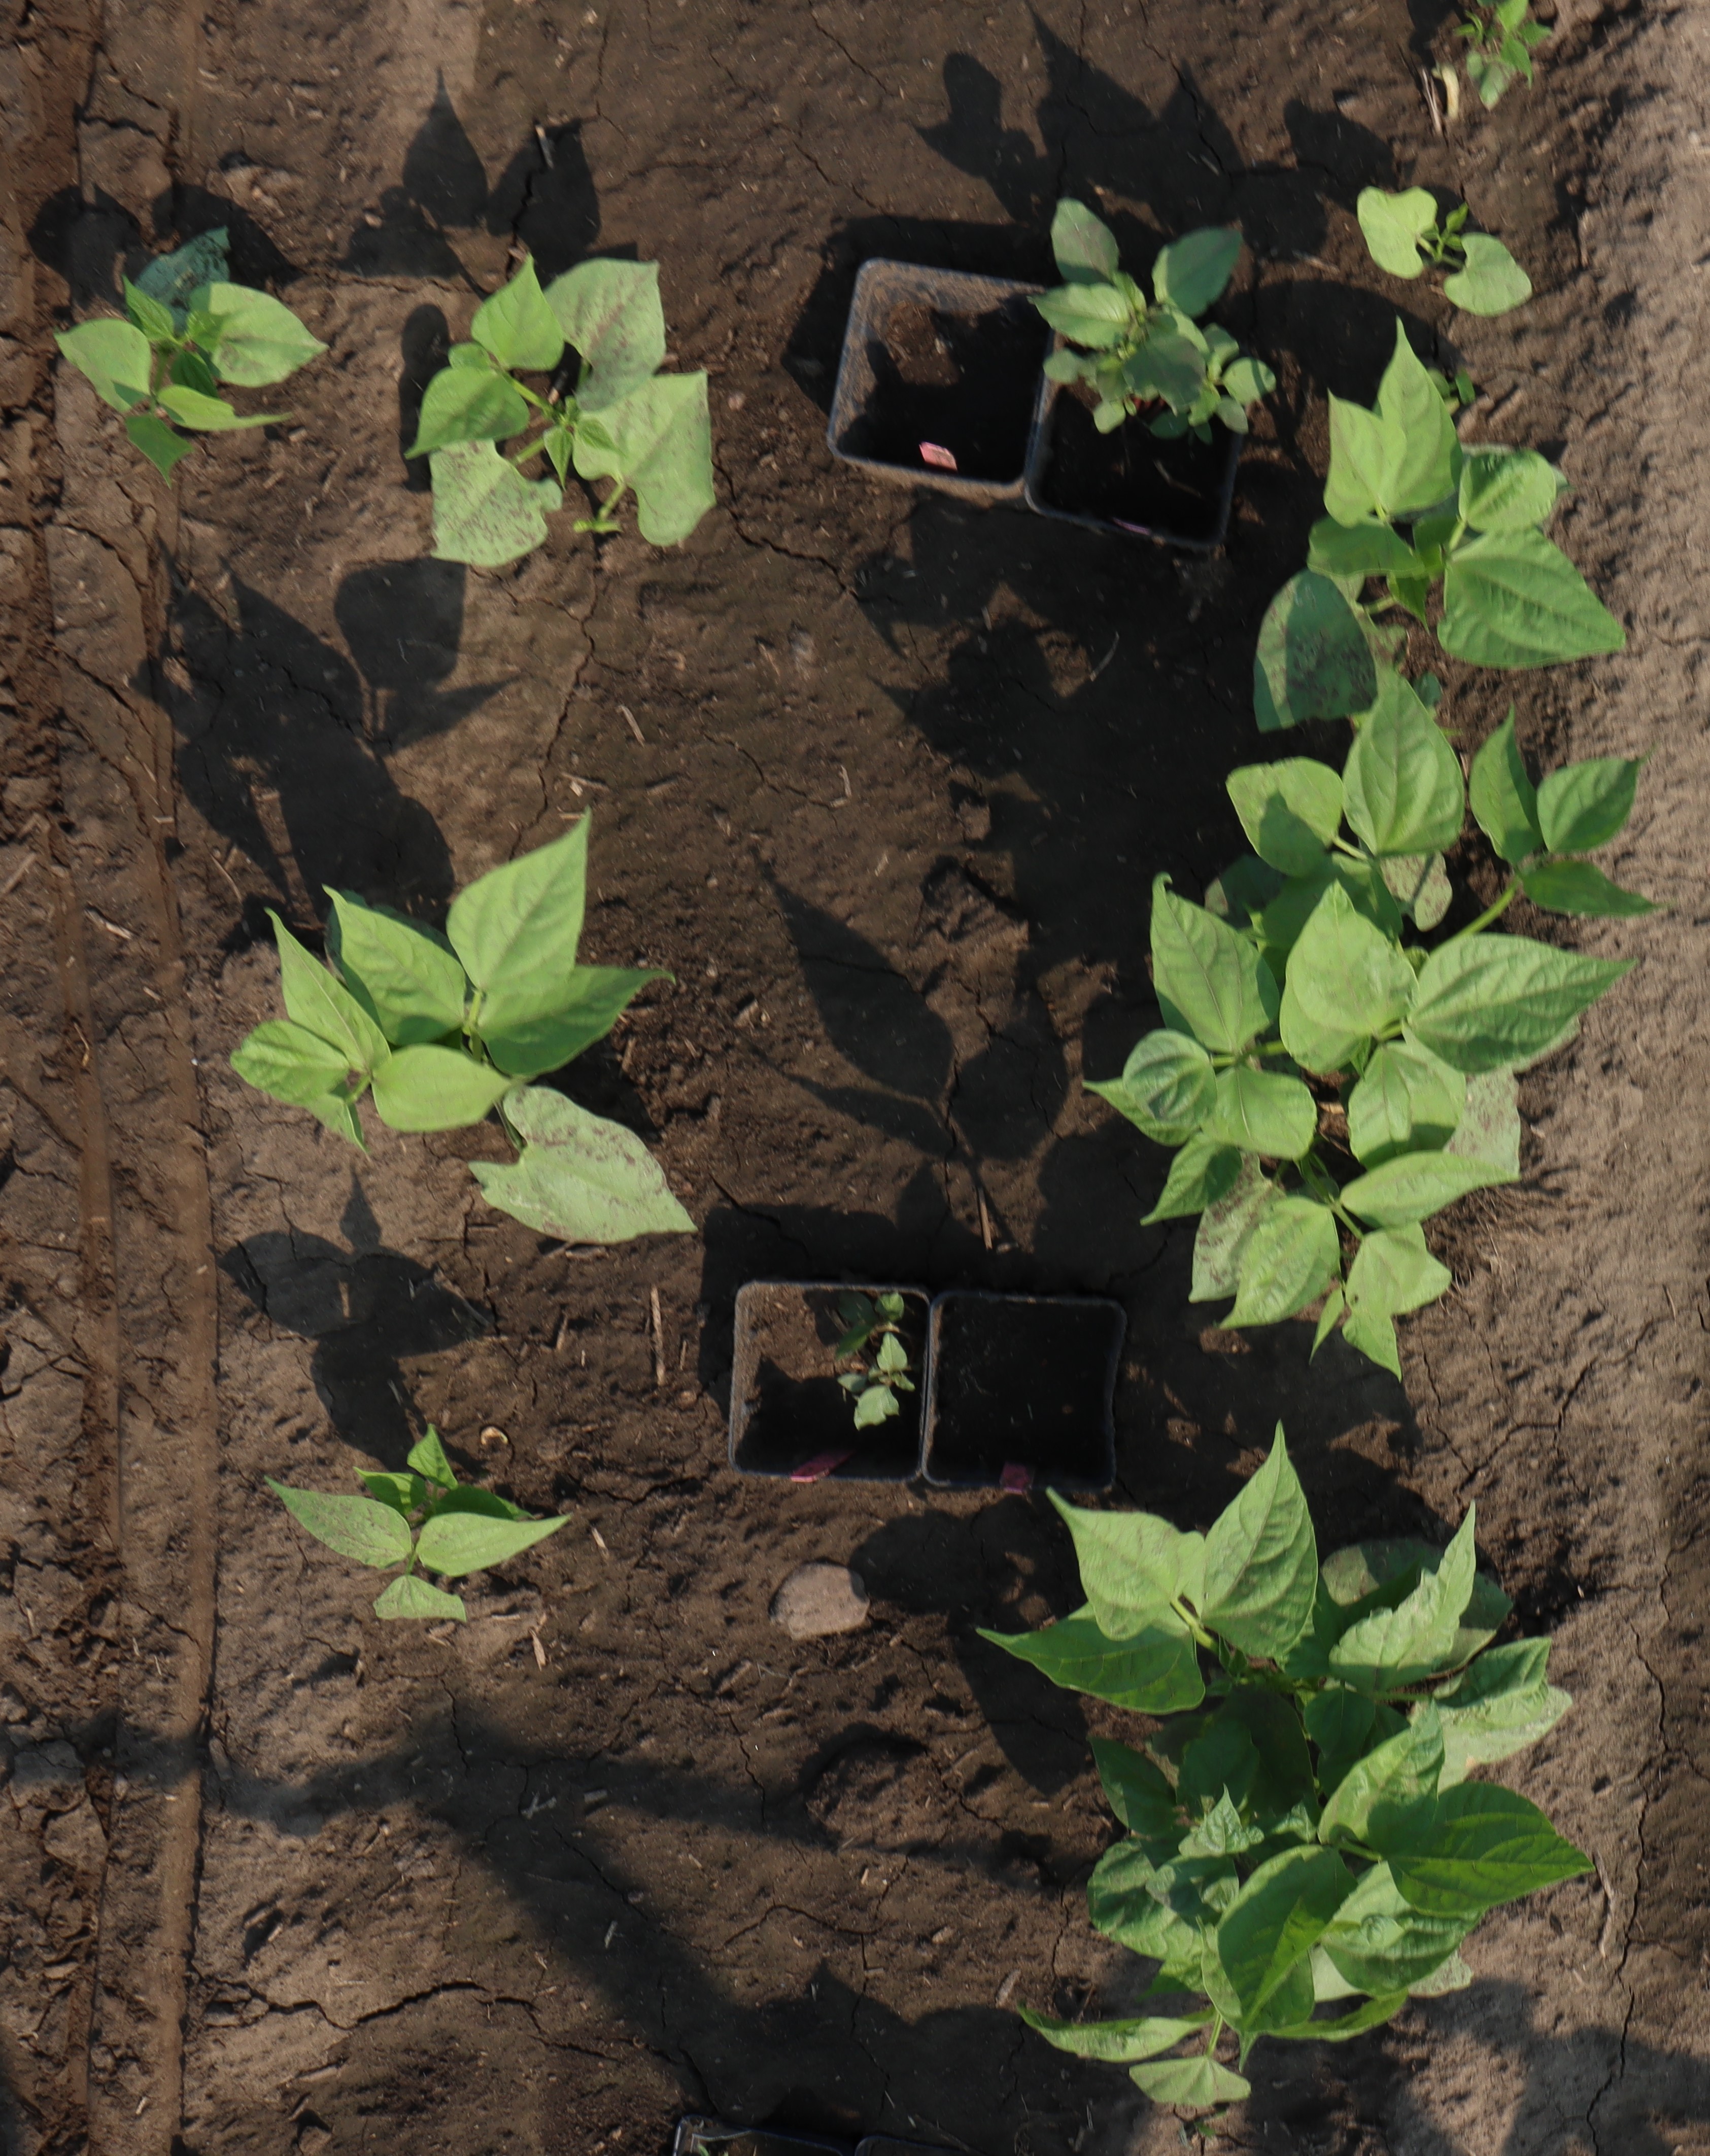
Crop: Black bean
Objects: Blackbean, Blackbean, Blackbean, Blackbean, Blackbean, Blackbean, Blackbean, Blackbean, Blackbean, Blackbean, Redroot Pigweed, Redroot Pigweed